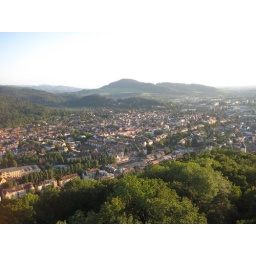
View of Freiburg from the tower on top of the hill in the middle of town. I'll miss it when I'm gone.